Vinagre y rosas

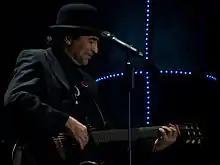
Joaquín Sabina during the promotional concert of the tour in Madrid.

The production was carried out by the singer-songwriter's usual collaborators, Pancho Varona, Antonio García de Diego, José Antonio Romero and Joaquín Sabina himself also participated; except for the songs "Tiramisú de limón", which is the first single, and "Embustera", which were produced by the group Pereza. According to Sabina's own words, the choice of the group Pereza to make this collaboration was: